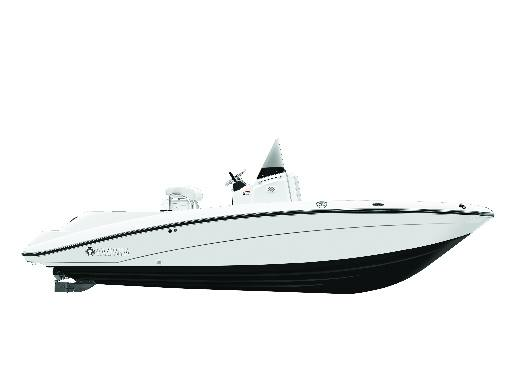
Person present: No